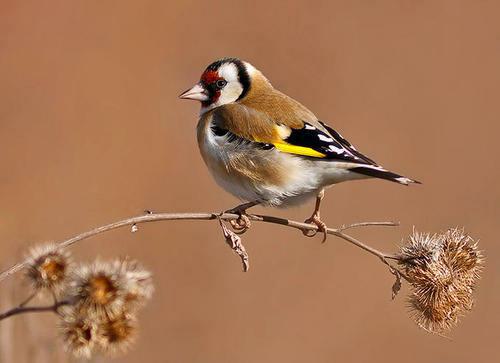
A photo of a european goldfinch